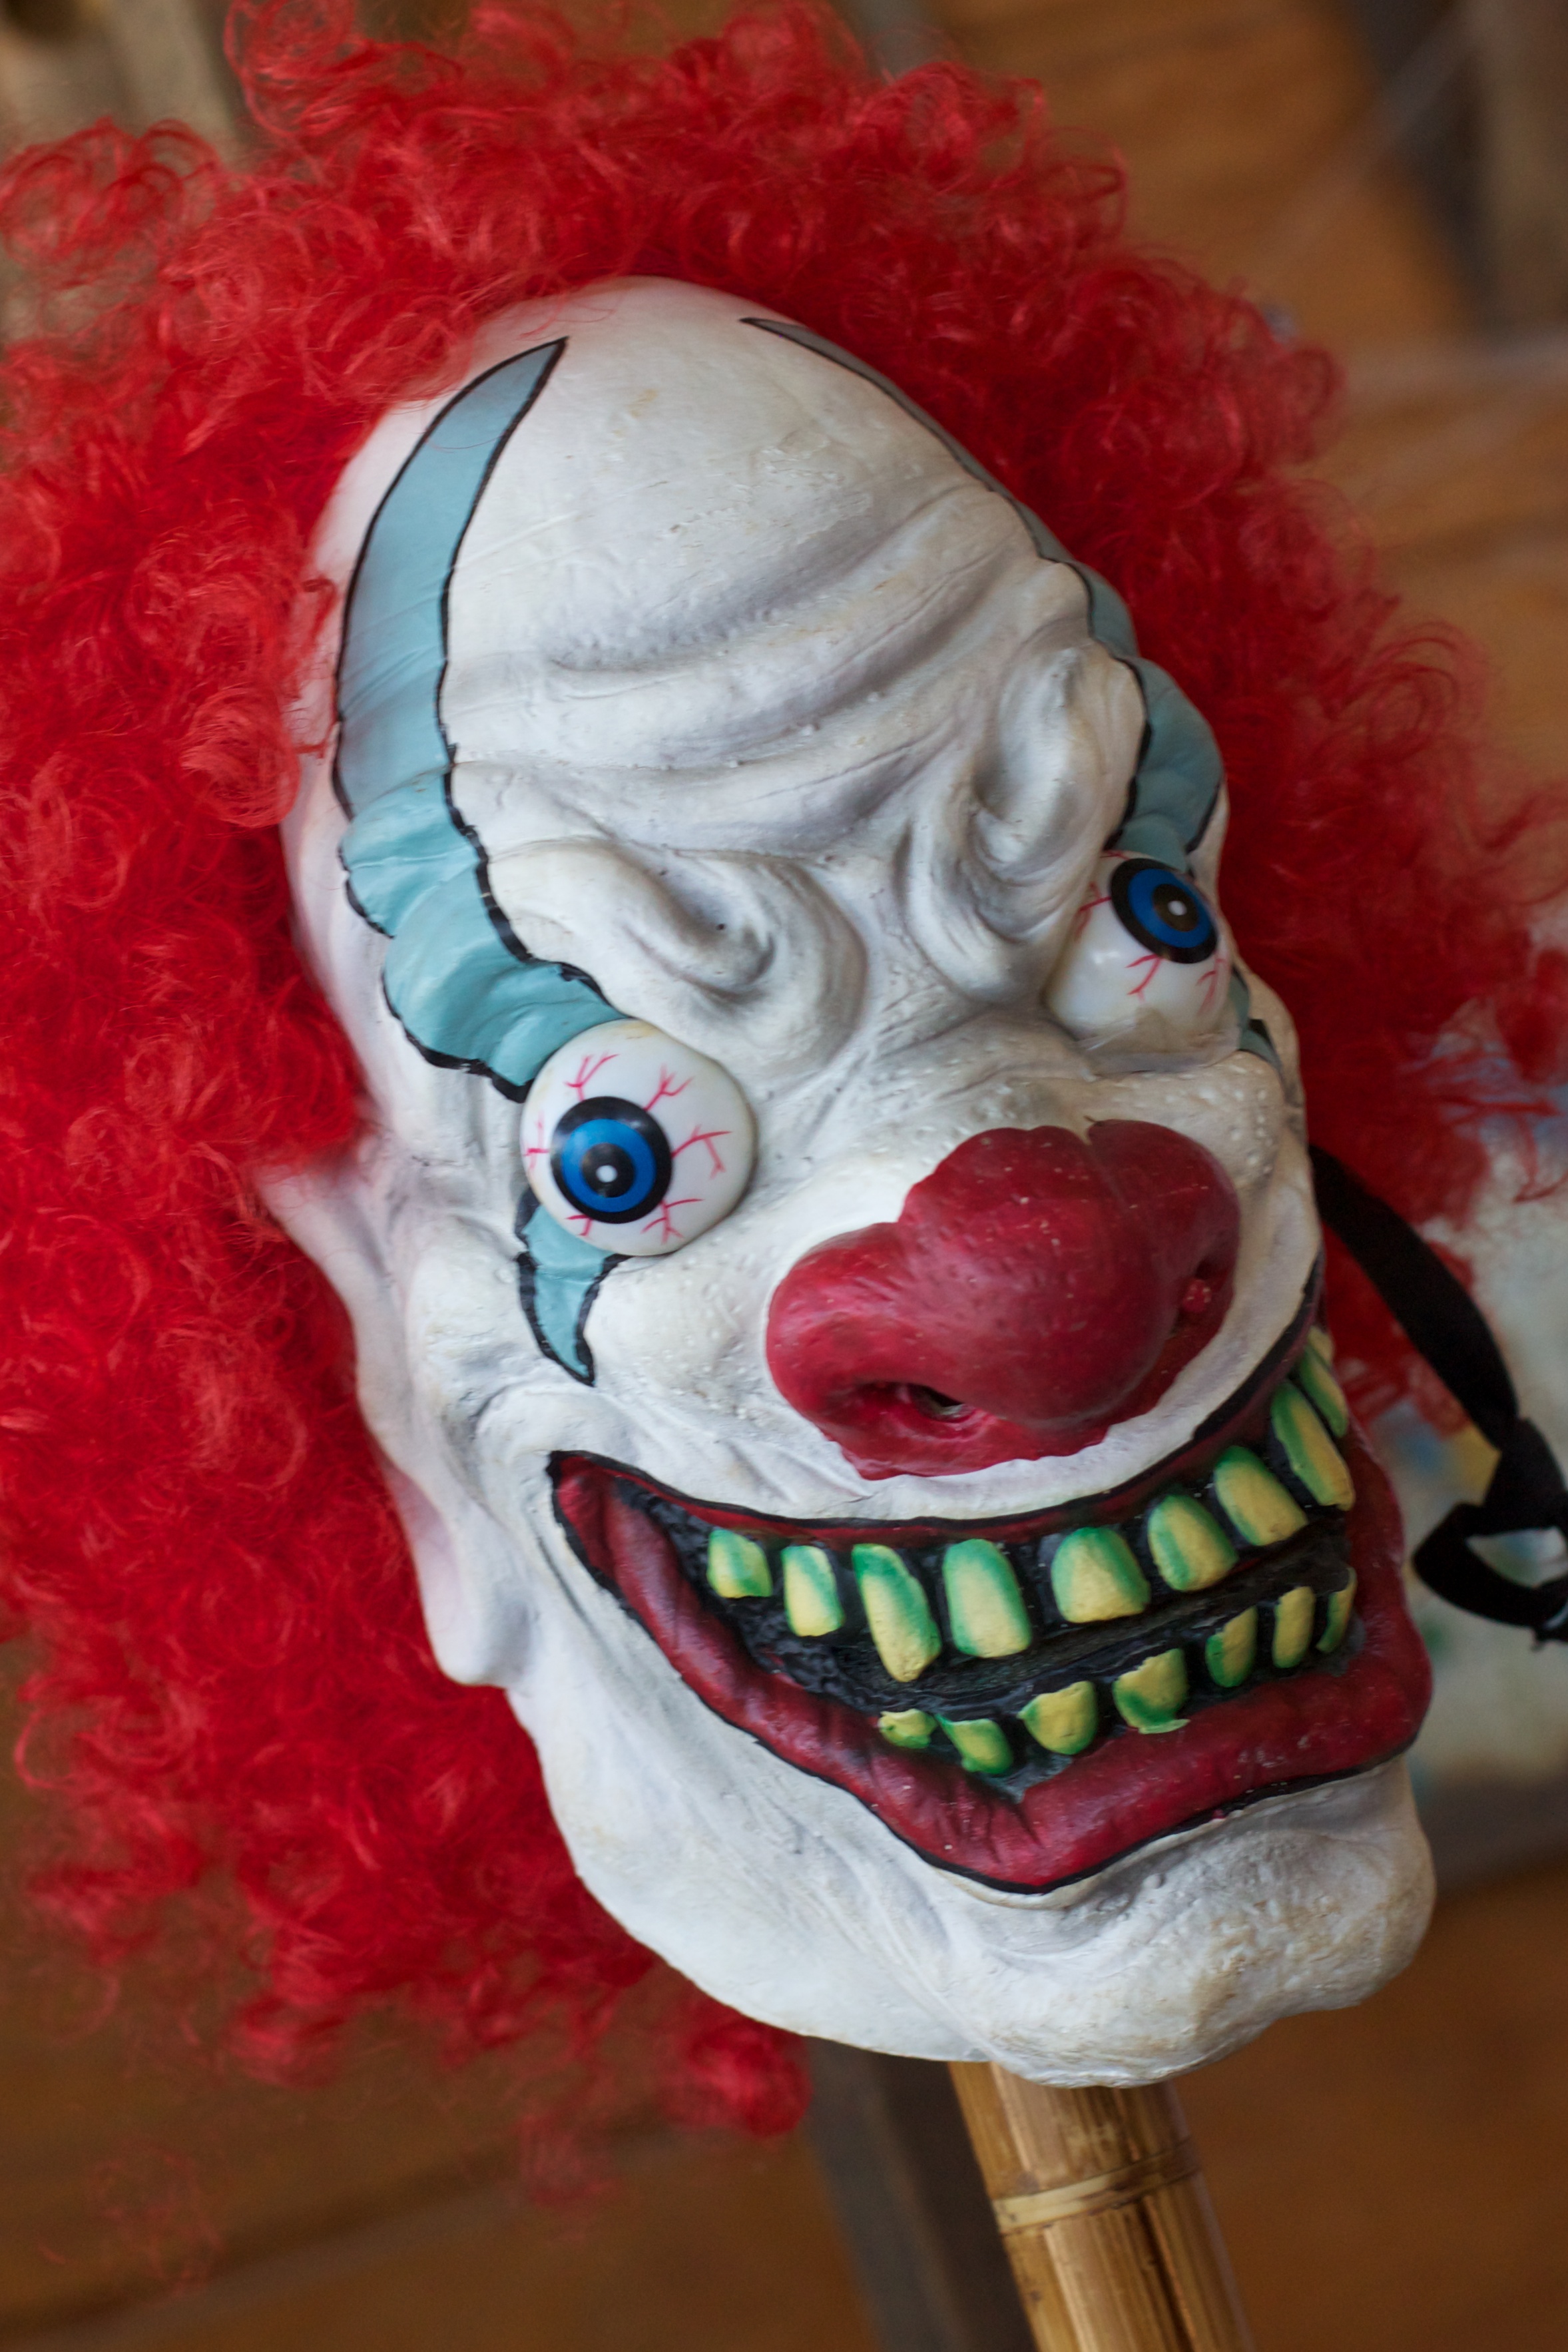
person, red, profession, clown, odyssey, plpconnectu, hurleylounge, scaryclowns, entertainment, performing arts